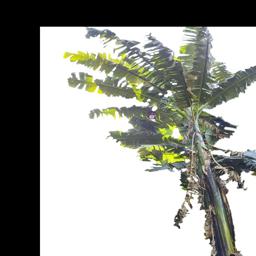
Label: BHIMKOL